Question: Please indicate a possible affordance area of the beat_drum that can be used for striking
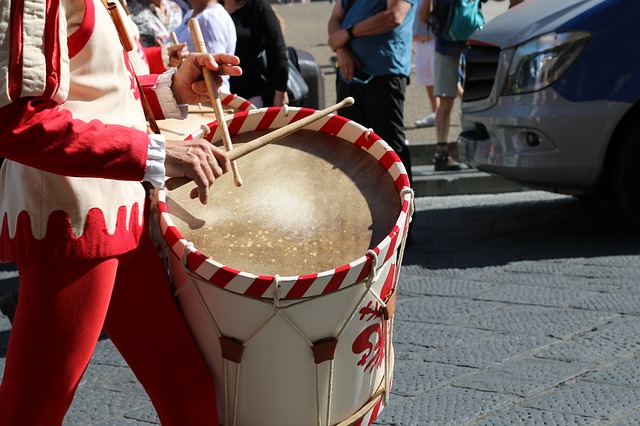
Answer: [144.5, 121.5, 408.5, 285.5]